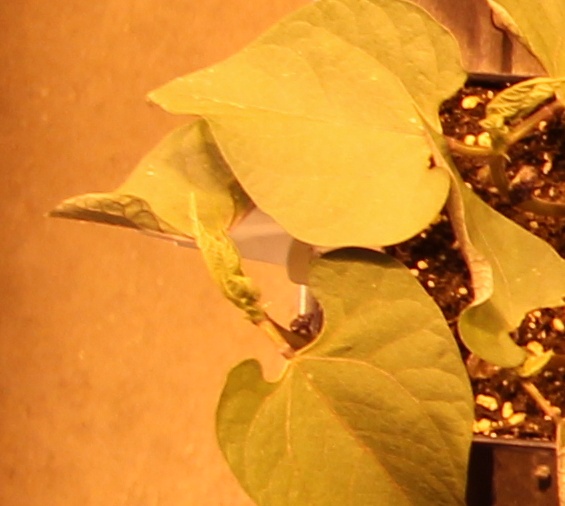
Label: Blackbean